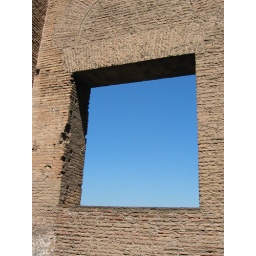
On the Palatine hill in Rome, in the imperial palace complex, I found this window framing a clear, Summer sky.